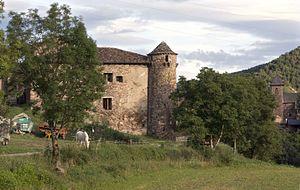
Montanuy est une commune espagnole appartenant à la province de Huesca dans la comarque de la Ribagorce